List of Space Shuttle landing sites

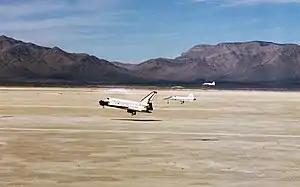
"Columbia" (STS-3) landing on Northrop Strip at White Sands Space Harbor, 30 March 1982, flanked by two T-38 chase planes

White Sands Space Harbor at White Sands Test Facility in New Mexico was an emergency landing site for the Space Shuttle and was used as a backup when the runways at Edwards Air Force Base and the Kennedy Space Center were unavailable. Two runways and a runway were available for landings on the dry lake bed. One mission, STS-3, used Runway 17 for a landing due to flooding at its originally planned landing site, Edwards Air Force Base.